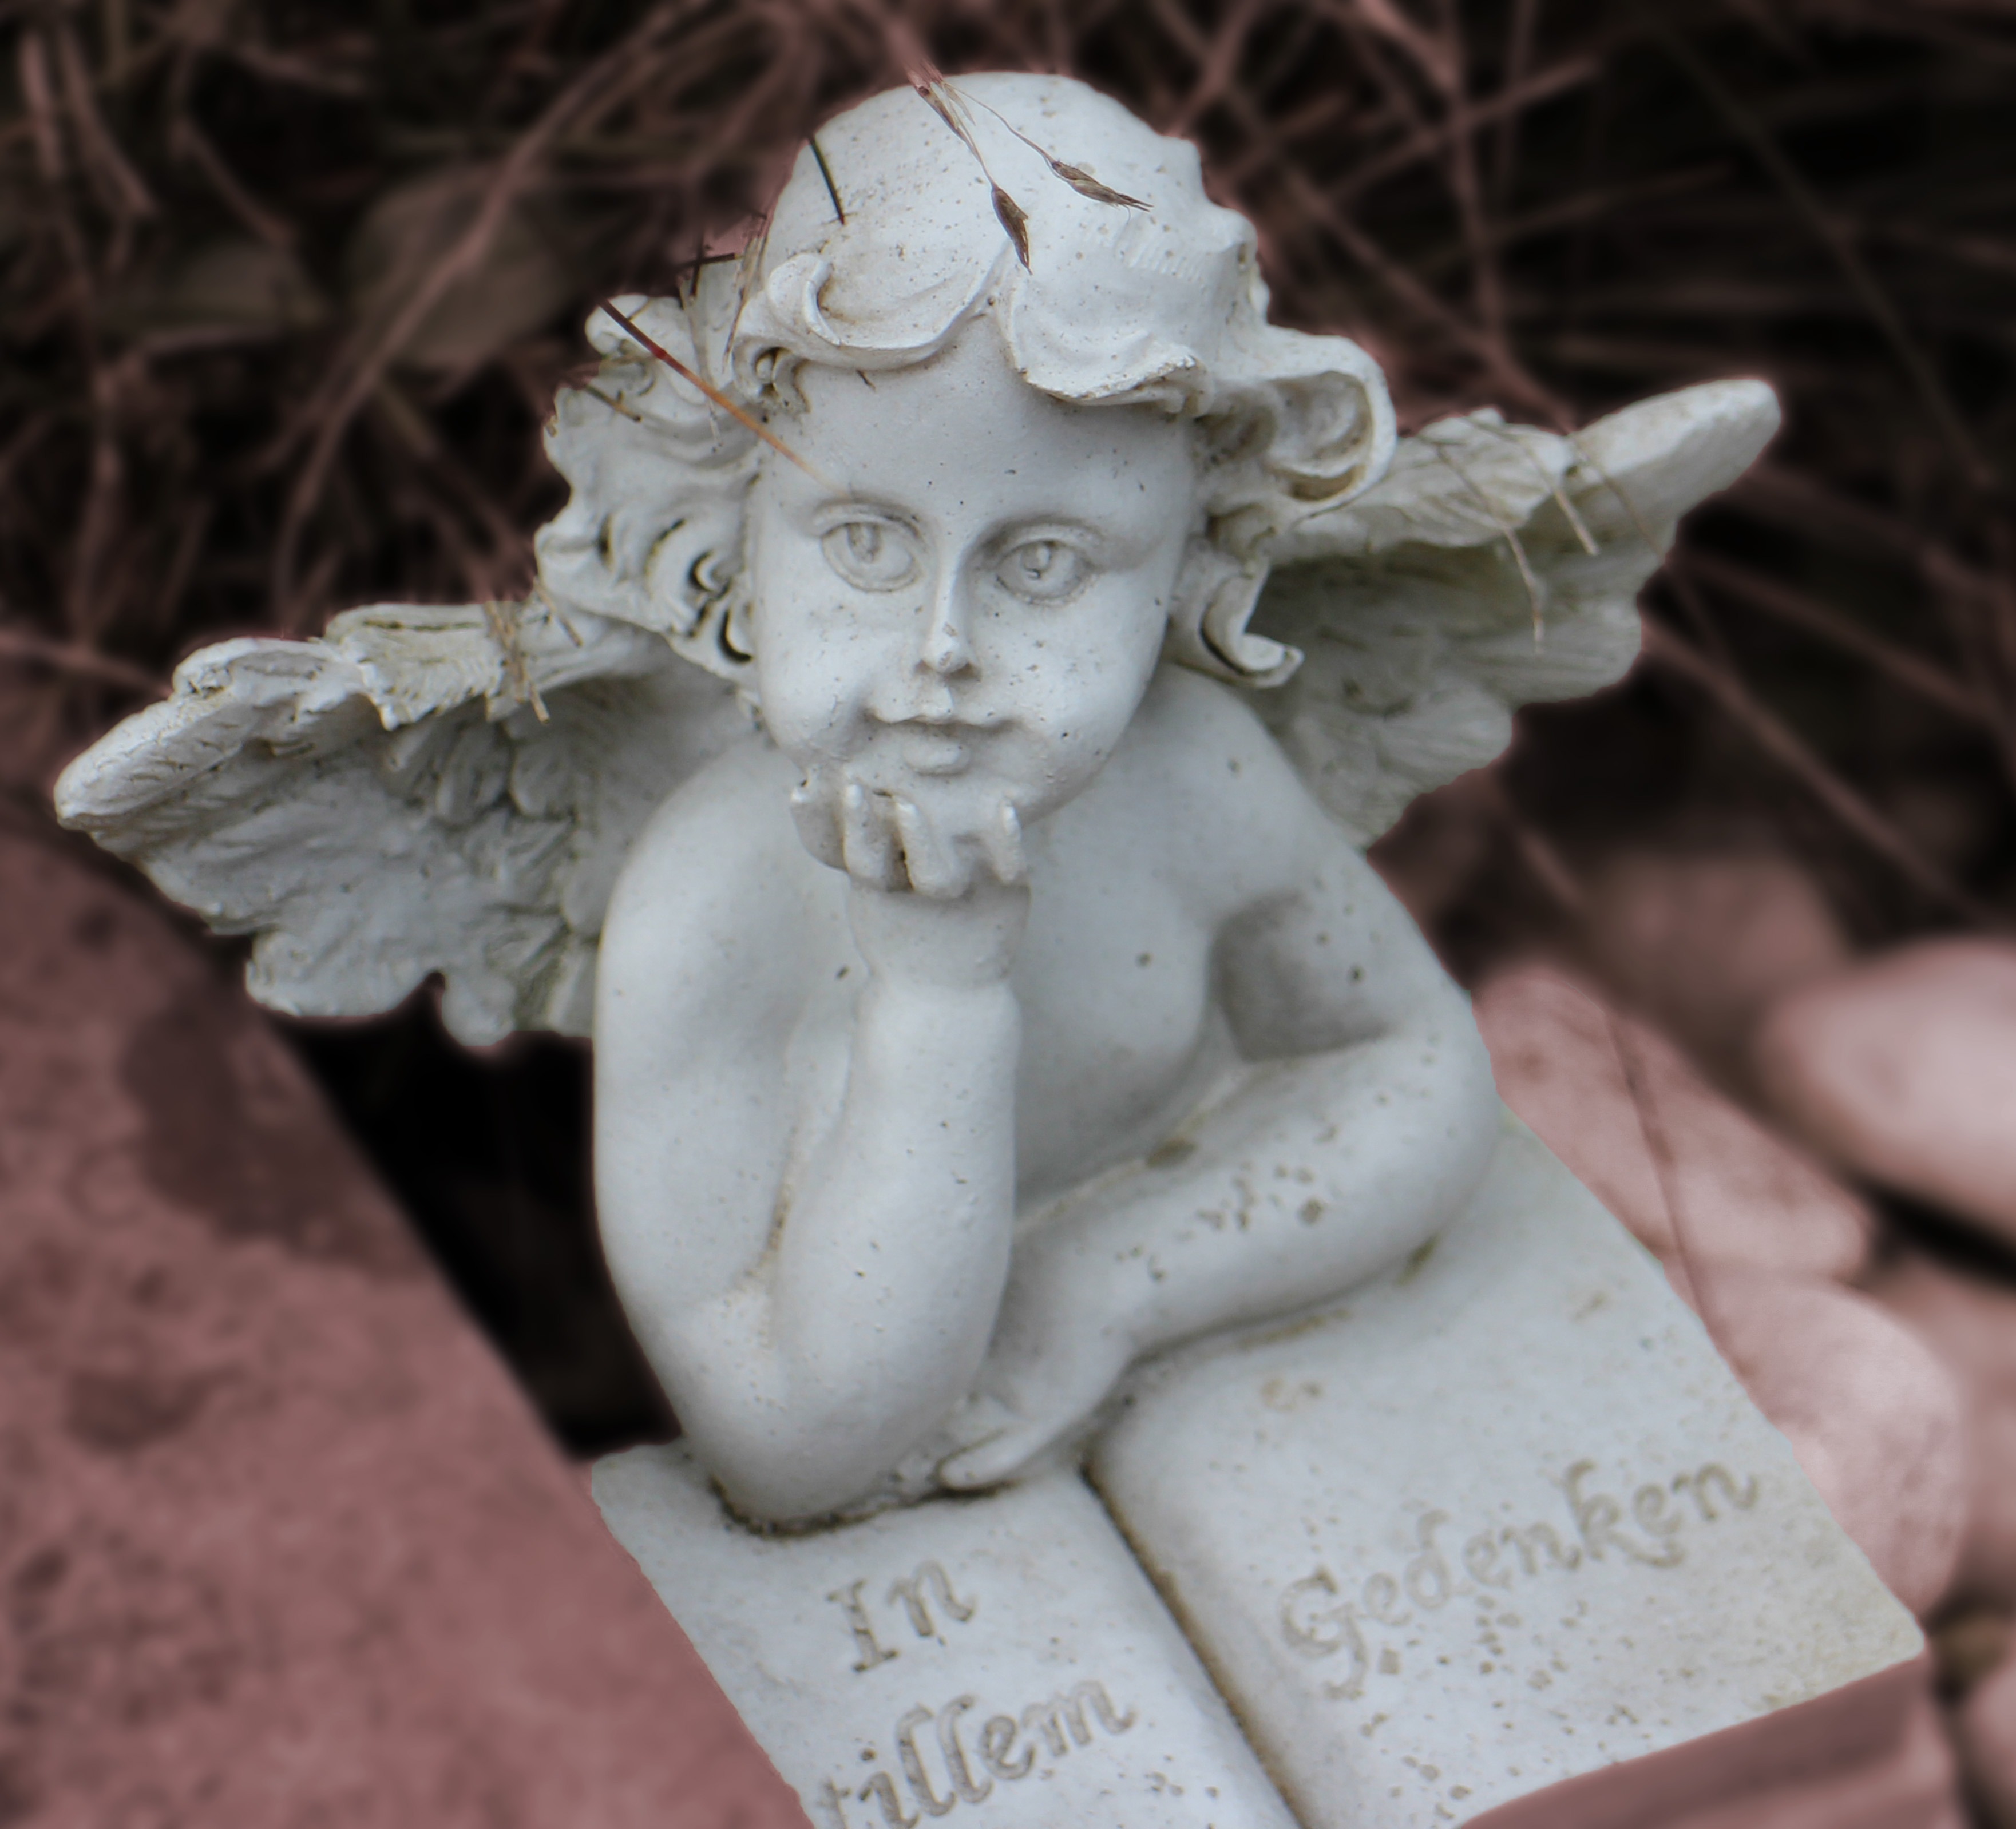
white, flower, monument, statue, symbol, think, sculpture, angel, art, figure, head, commemorate, carving, stone carving, fictional character